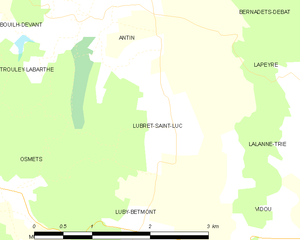
Carte des communes françaises
Lubret-Saint-Luc est une commune française située dans le département des Hautes-Pyrénées, en région Occitanie.